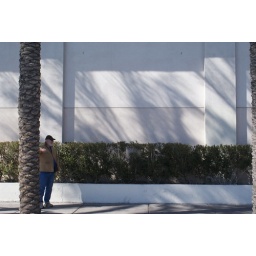
standing by a tree